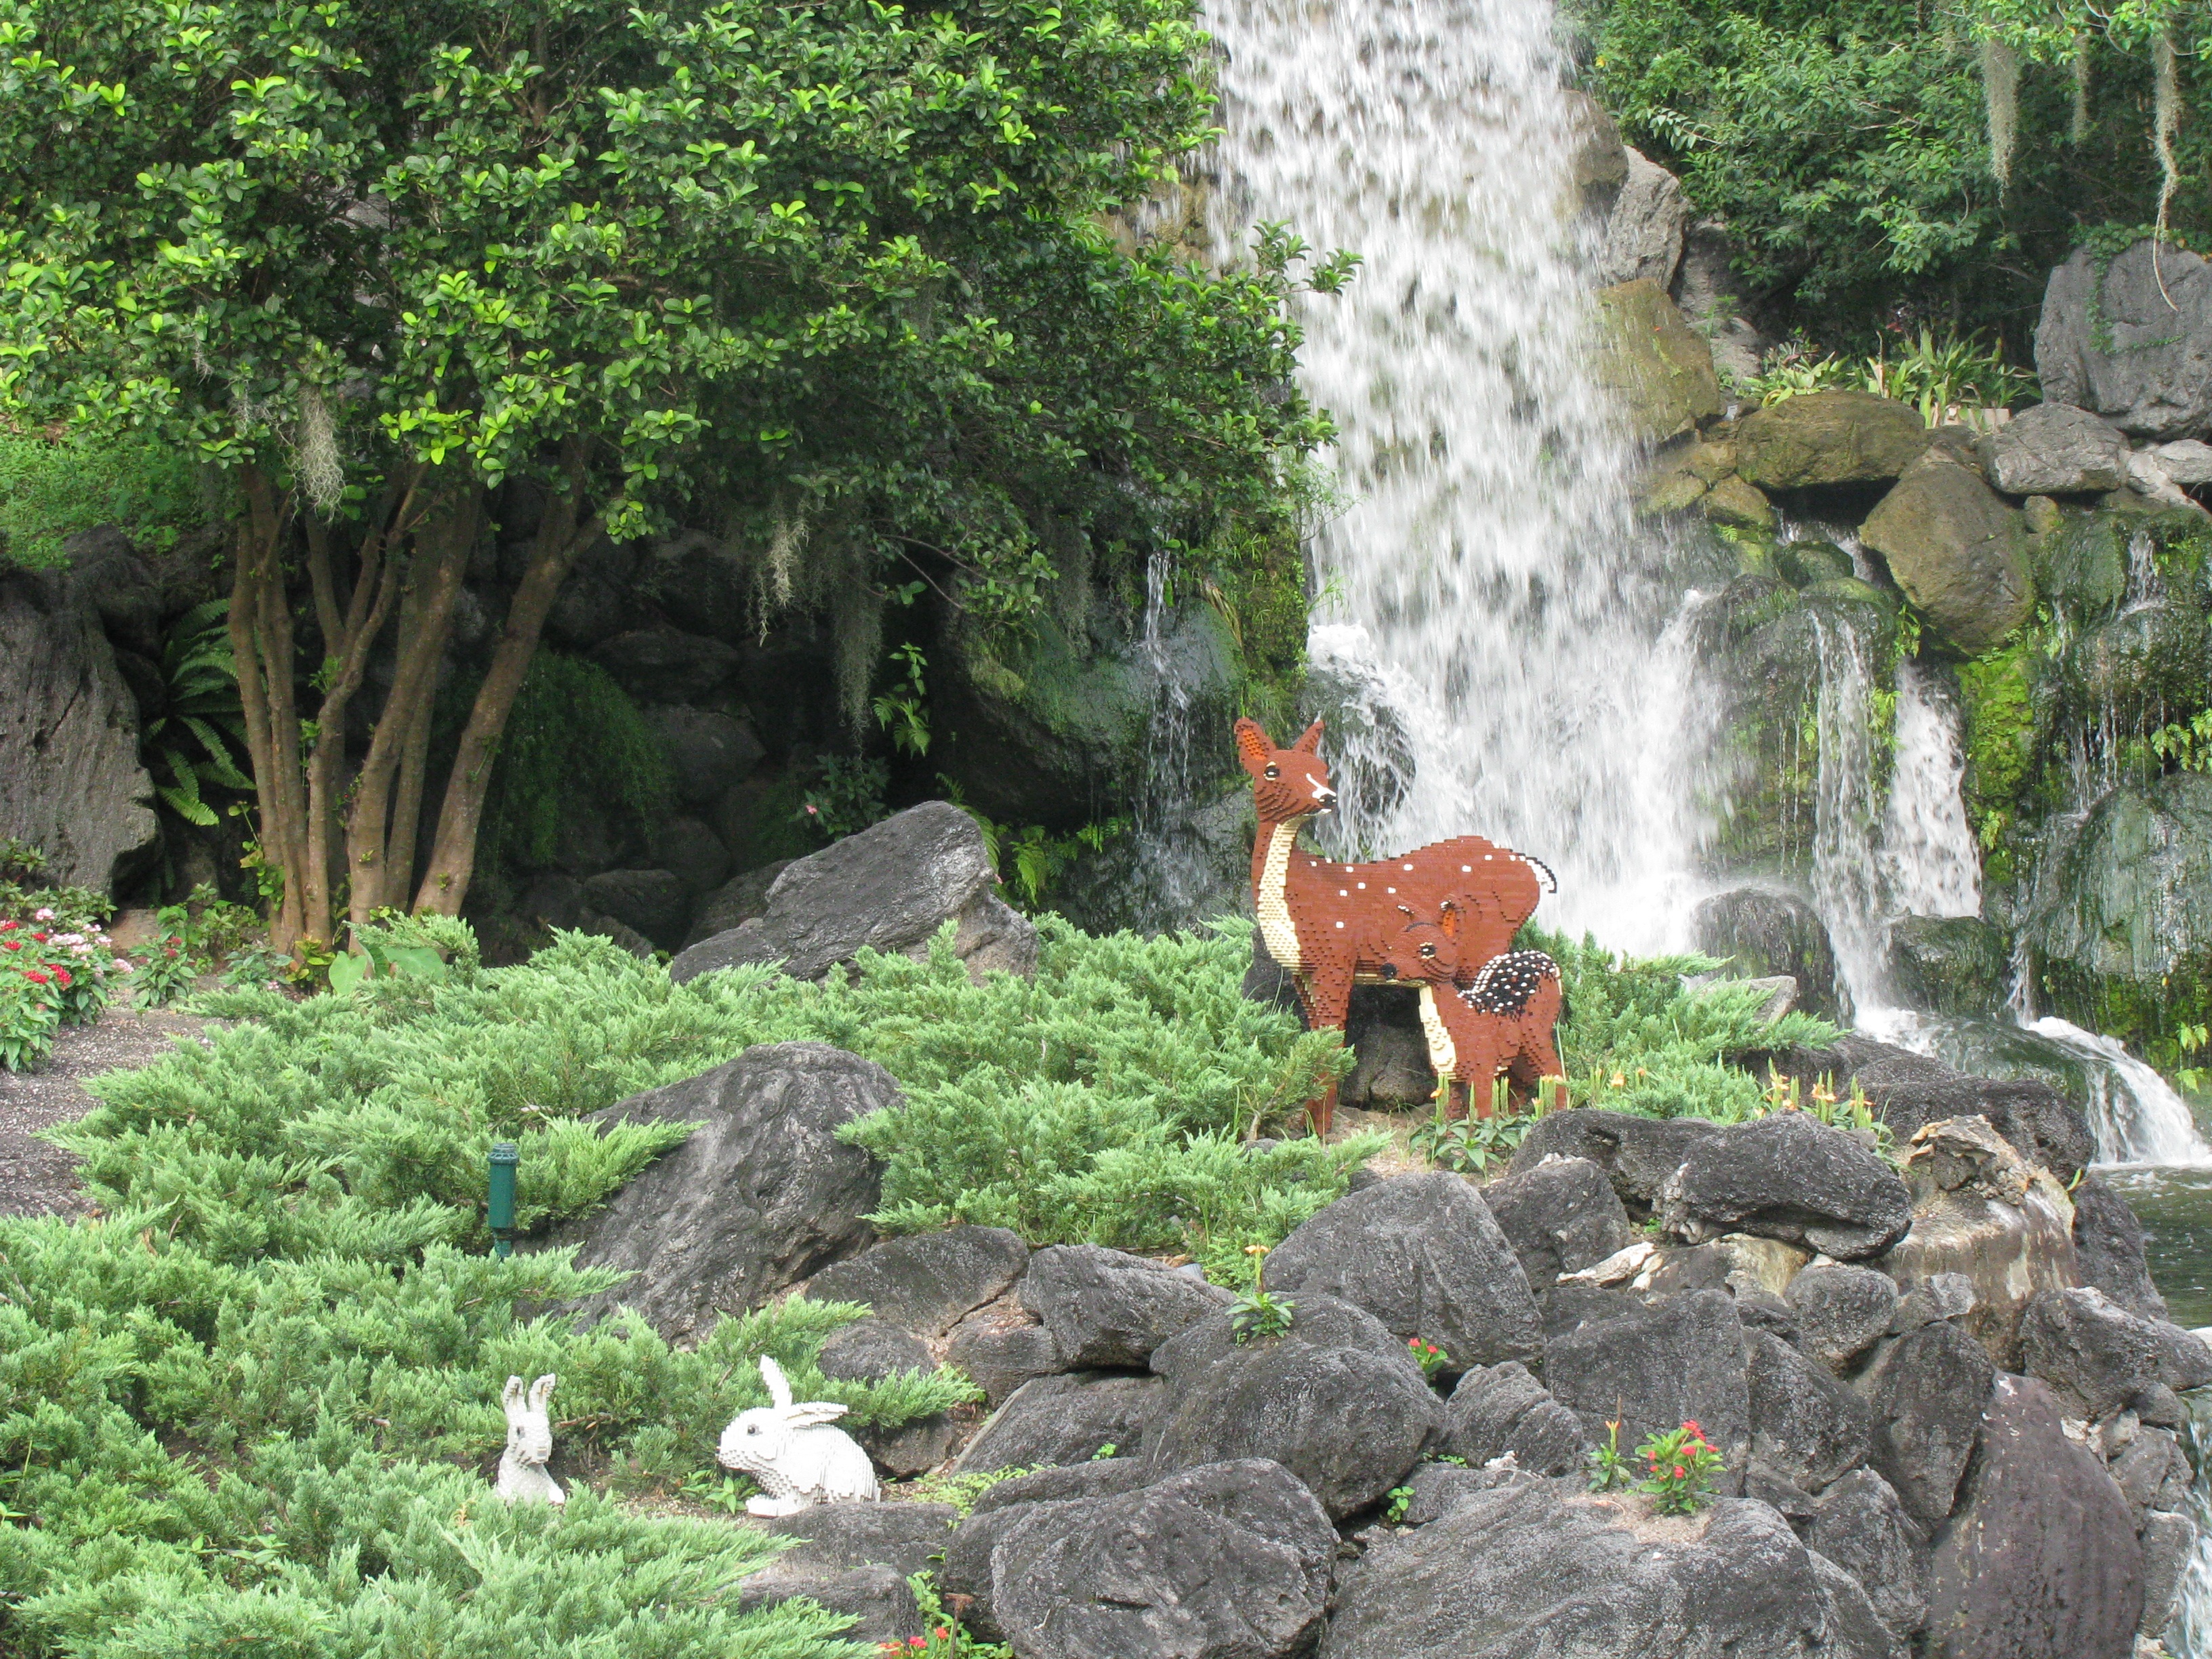
nature, waterfall, animal, deer, jungle, park, child, garden, tourism, brick, rainforest, lego, florida, water feature, legoland, geological phenomenon, kids games